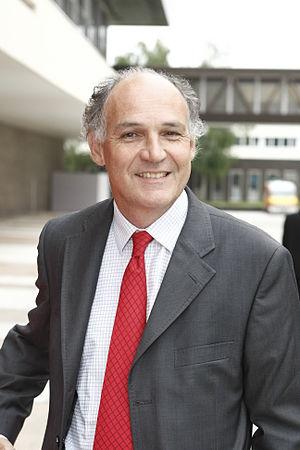
Pierre-André de Chalendar (né en 1958), nommé président directeur général (2007) de Saint-Gobain à la suite de Jean-Louis Beffa.